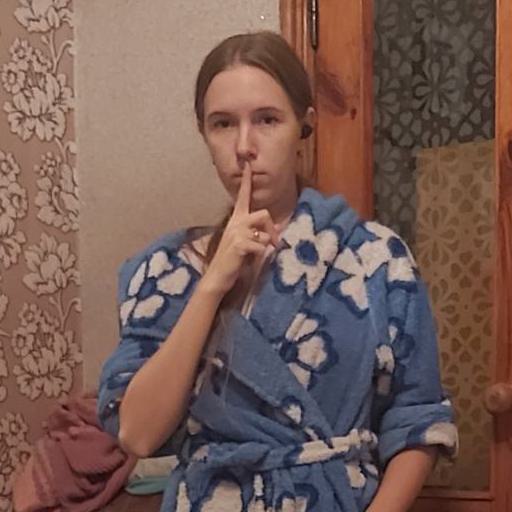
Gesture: mute